Terrorism in Egypt

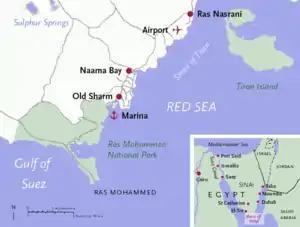
Sharm el-Sheikh is located on the coast of the Red Sea, at the southern tip of the Sinai Peninsula.

The 2005 Sharm el-Sheikh attacks were a series of bomb attacks on 23 July 2005, targeting the Egyptian resort city of Sharm el-Sheikh, located on the southern tip of the Sinai Peninsula. 88 people were killed and over 150 were wounded by the blasts. The bombing coincided with Egypt's Revolution Day, which commemorates Nasser's 1952 overthrow of King Farouk.